St. Louis

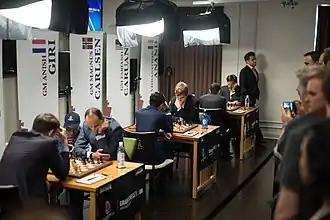
The Sinquefield Cup chess tournament is hosted annually in St. Louis.

According to the 2010 United States census, St. Louis had 319,294 people living in 142,057 households, of which 67,488 households were families. The population density was . About 24% of the population was 19 or younger, 9% were 20 to 24, 31% were 25 to 44, 25% were 45 to 64, and 11% were 65 or older. The median age was about 34 years,